Stretford

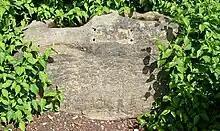
The Great Stone

Longford Cinema, opposite Stretford Mall, on the eastern side of the A56 Chester Road, is perhaps the most visually striking building in the town. Designed by the architect Henry Elder, it was the height of Art Deco fashion when it was opened by the Mayor of Stretford in 1936. Its unusual "cash register" frontage was intended to symbolise the business aspect of show business.